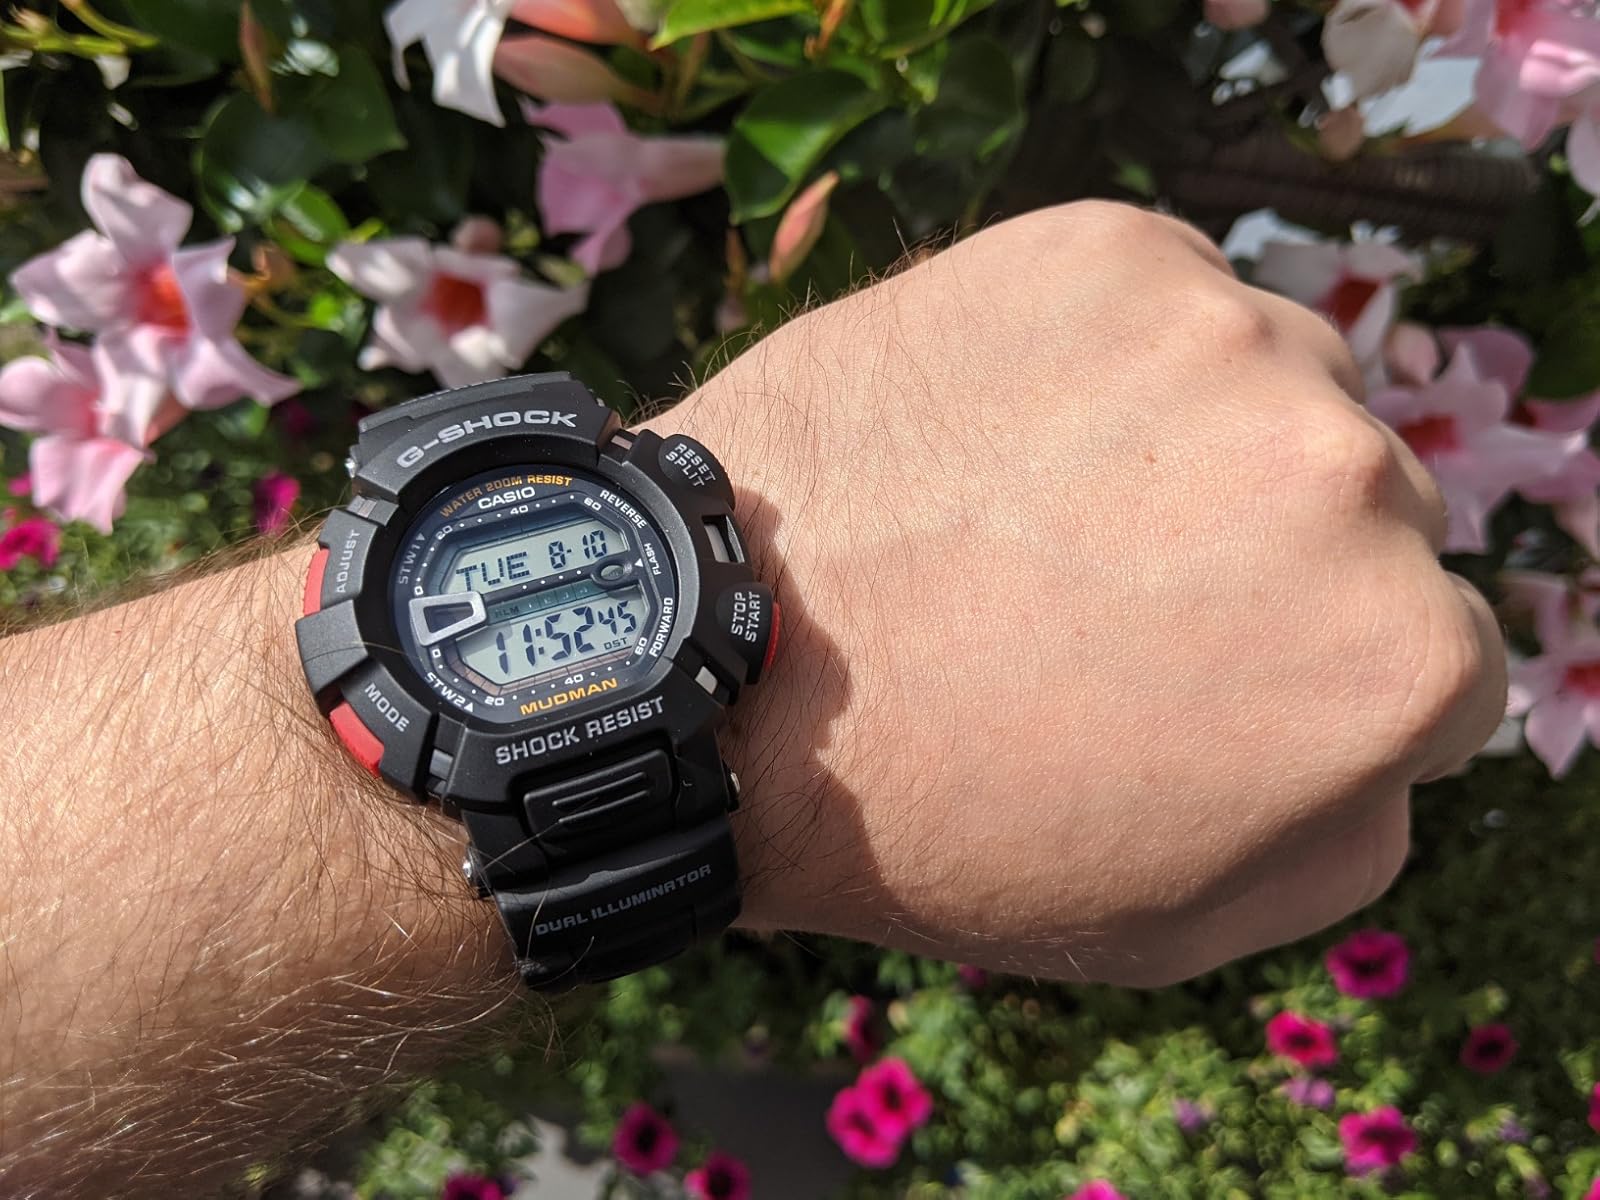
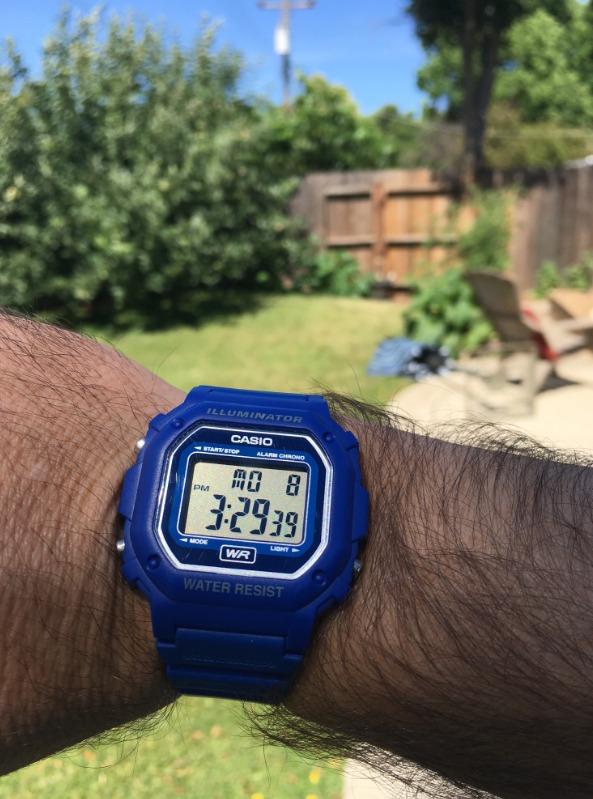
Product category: accessories_watch
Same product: no